Video games in China

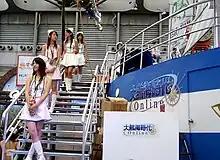
2006 ChinaJoy

Legitimate acquisition of games and the hardware to play them was still relatively expensive in China, which continued to fuel the video game clone market in China. A large number of PC gamers in China acquired software through illegal downloads and pirated software websites to avoid the cost. Developers of legitimate games in China recognized that, to compete with this black market, they had to develop games that had a free or low upfront cost model but offered a way to monetize their games over time. Many Chinese-developed games became online games offering numerous microtransactions to recoup costs; such games could be offered at Internet cafés, which became a popular option for Chinese players that could not afford computer hardware, even as the price of computing equipment dropped over the next decade. This created a boom of massively multiplayer online games (MMOs) in the Chinese market and which helped to establish market dominance of companies like Tencent, Perfect World, and NetEase. PC cafés proliferated in urban centers as China's population continued to grow. Western free-to-play and subscription-based games like "Dota 2" and "World of Warcraft", poised to take advantage of this model, also became successful. It also prompted Chinese developers to develop numerous clones of popular Western games that they would offer at low cost, an issue that still persists presently.